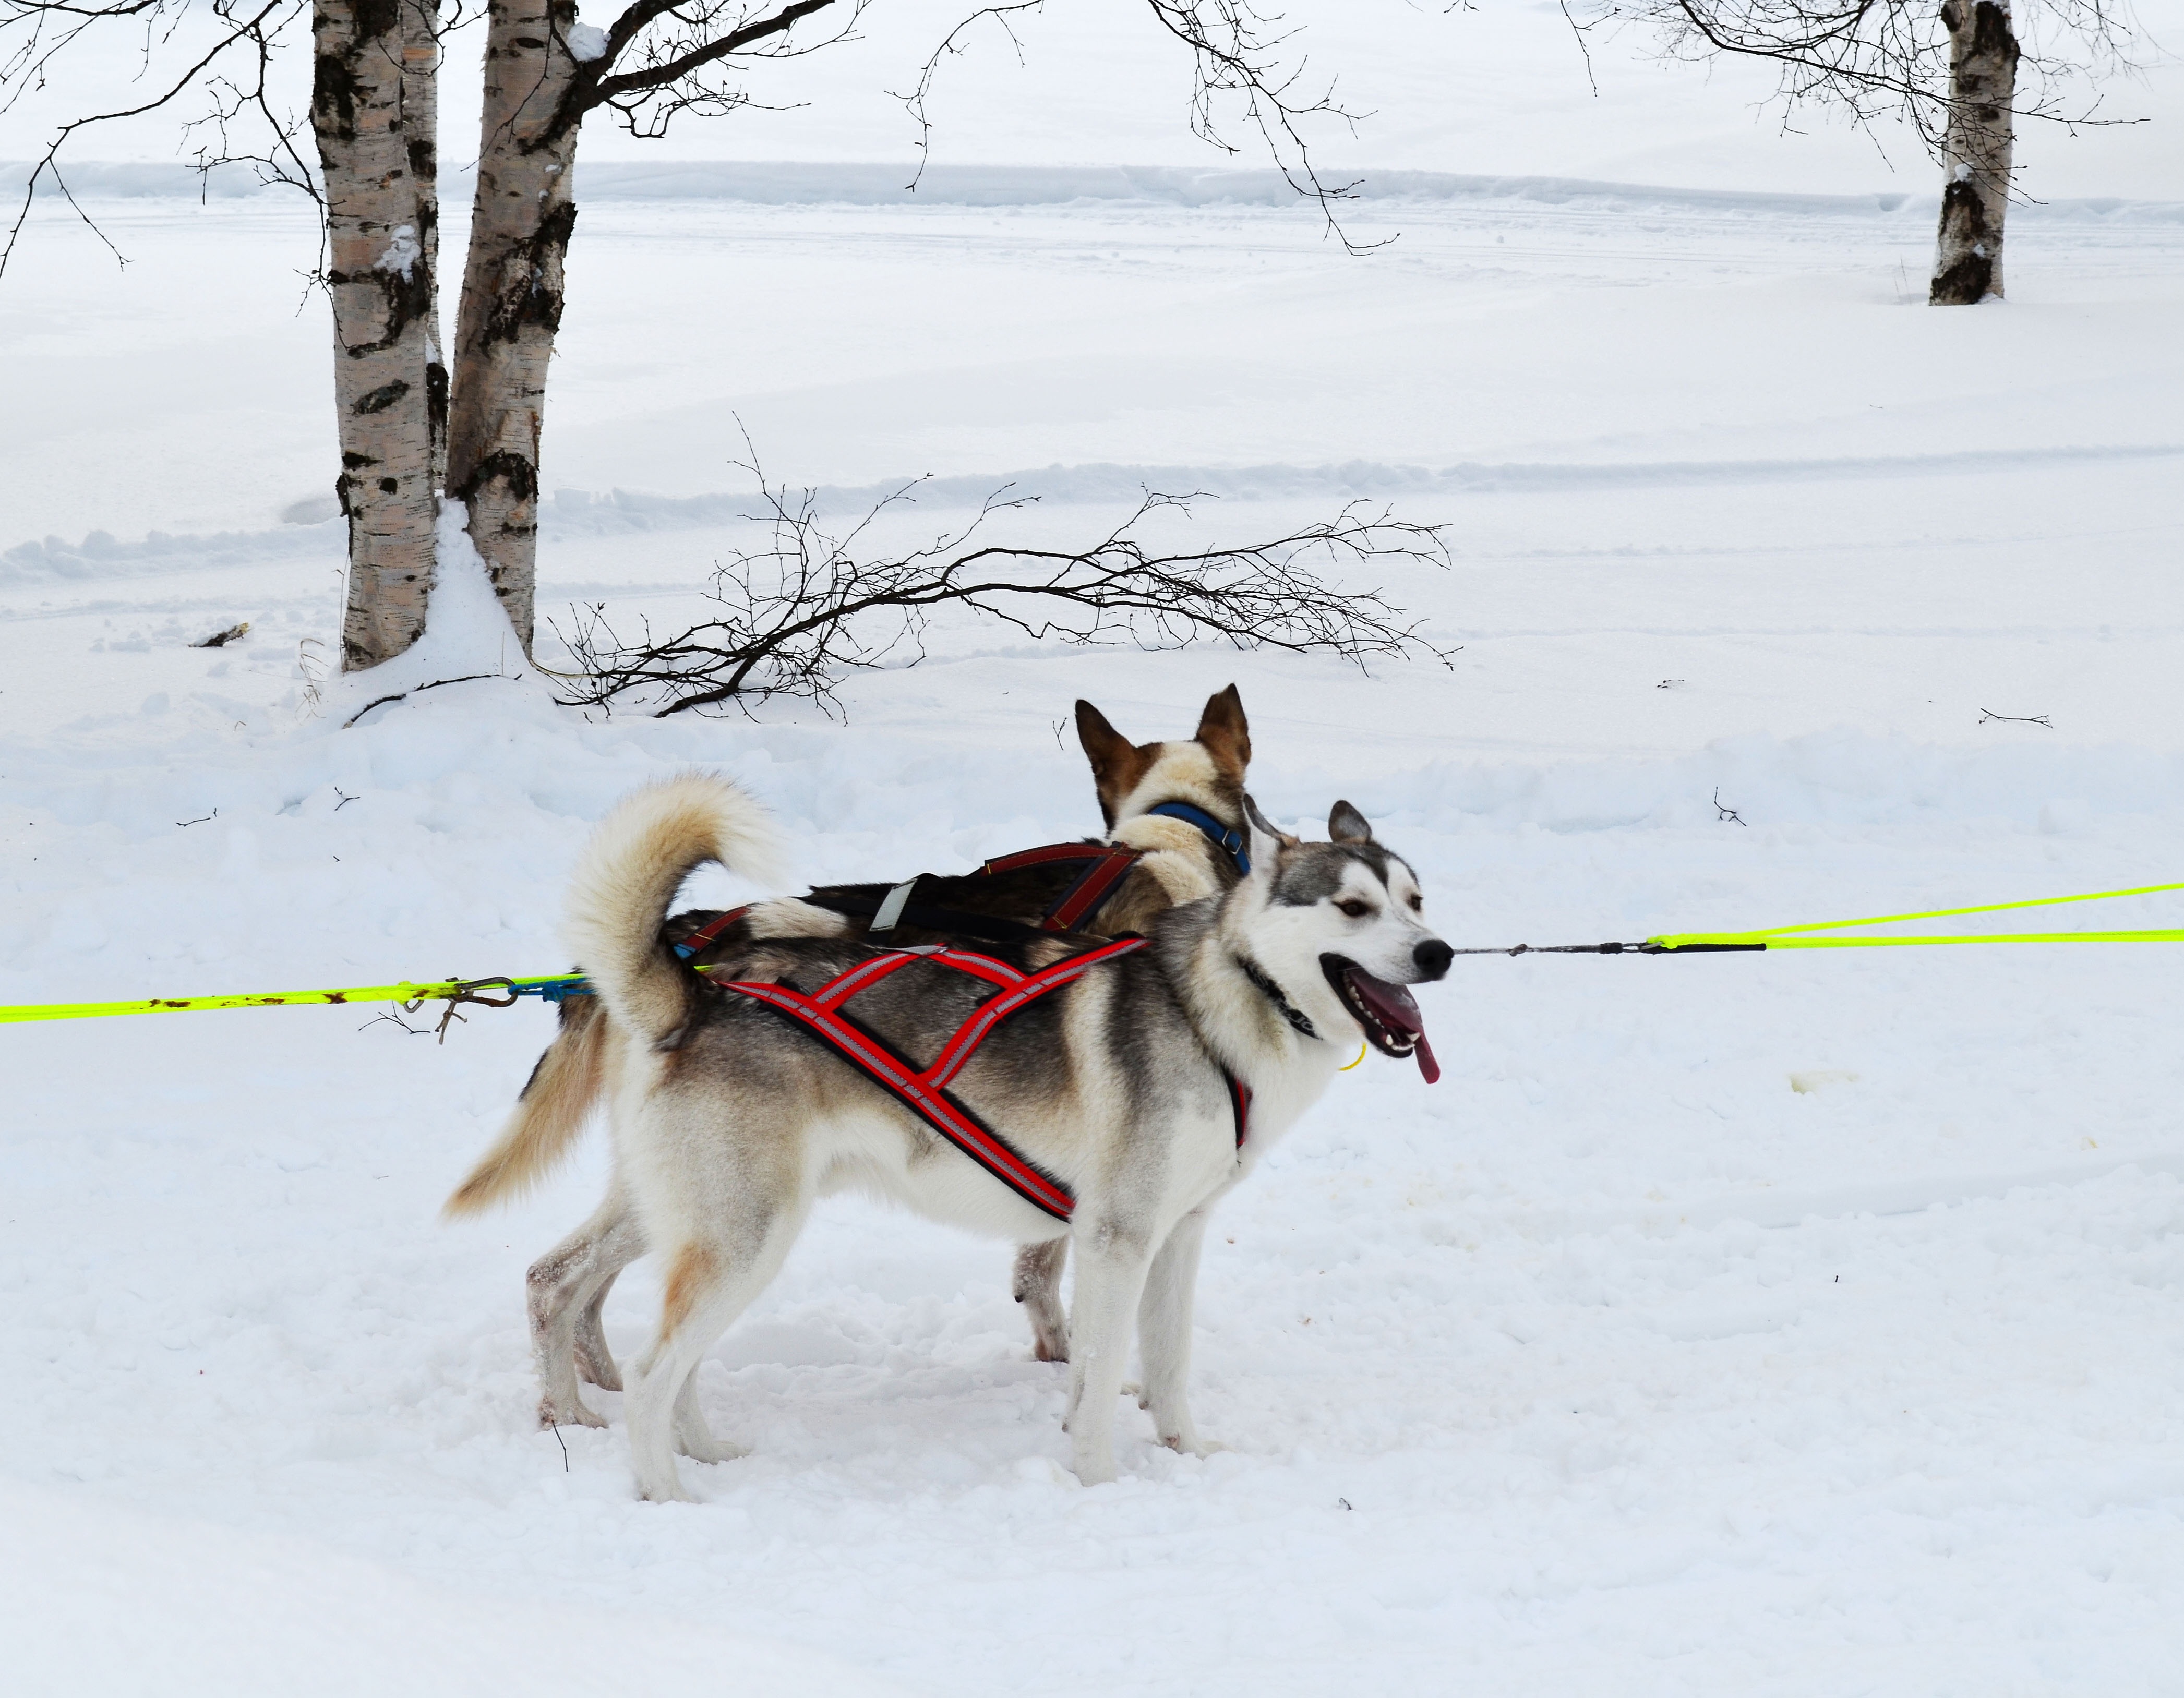
snow, winter, dog, vehicle, mammal, dogs, vertebrate, dog sled, sled dog, sled dogs, siberian husky, alaskan malamute, draghund, dog like mammal, saarloos wolfdog, wolfdog, czechoslovakian wolfdog, dog breed group, greenland dog, east siberian laika, west siberian laika, sled dog racing, mushing